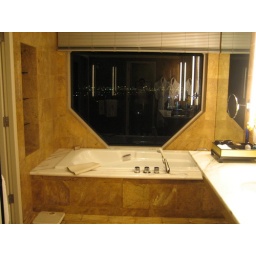
The huge bathtub is in front of a picture window overlooking the water